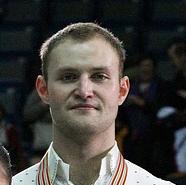
Age: 18